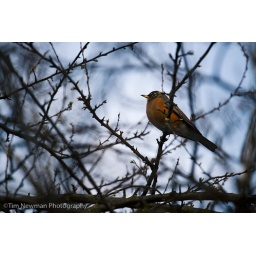
beautiful orange bird just chilling in a tree